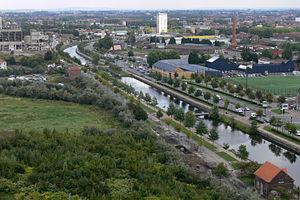
Zone de l'Union, (date de la photo
L'Union est un vaste ensemble foncier intra-urbain de 80 hectares environ, situé non loin de la frontière belge au nord-est de Lille, reconnu « projet d'avenir » par le concours « écoquartier » du ministère de l’Écologie en 2009. Ce projet a été en 2011 primé « Grand Prix national EcoQuartier 2011 » parmi 24 projets de qualité retenus en France sur 394 dossiers de candidature